Mario Vargas Llosa

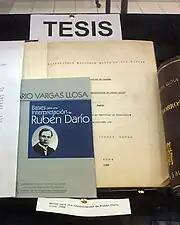
Vargas Llosa's thesis Foundations for an Interpretation of Rubén Darío, presented to his alma mater, the National University of San Marcos, in 1958

Mario Vargas Llosa was born to a middle-class family on 28 March 1936, in the southern Peruvian provincial city of Arequipa. He was the only child of Ernesto Vargas Maldonado and Dora Llosa Ureta (the former a radio operator in an aviation company, the latter the daughter of an old criollo family), who separated a few months before his birth. Shortly after Mario's birth, his father revealed that he was in a relationship with a German woman, from which Mario's two younger half-brothers—Enrique and Ernesto Vargas—were born.